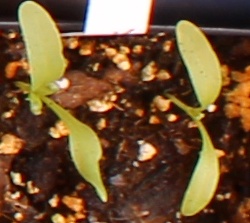
Label: Sugar beet